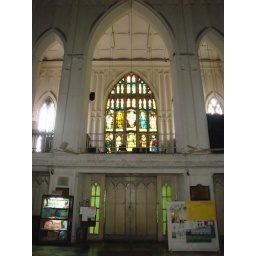
Edward Burne-Jones stained glass window in St Paul's Catherdral, Kolkata